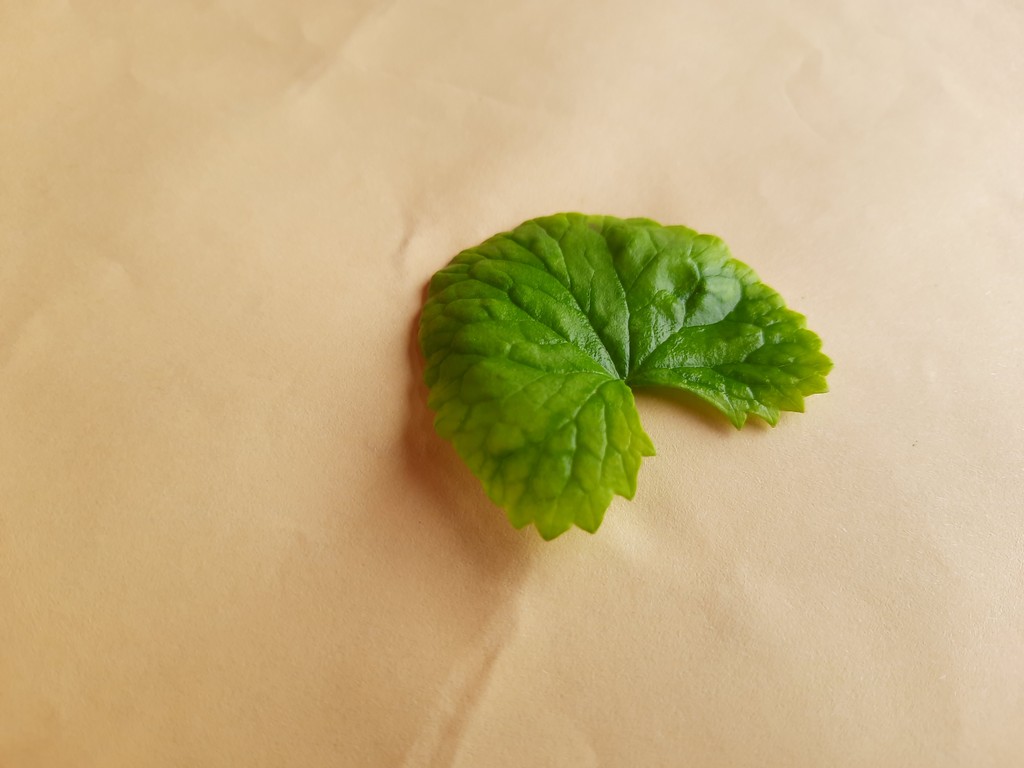
Label: Healthy